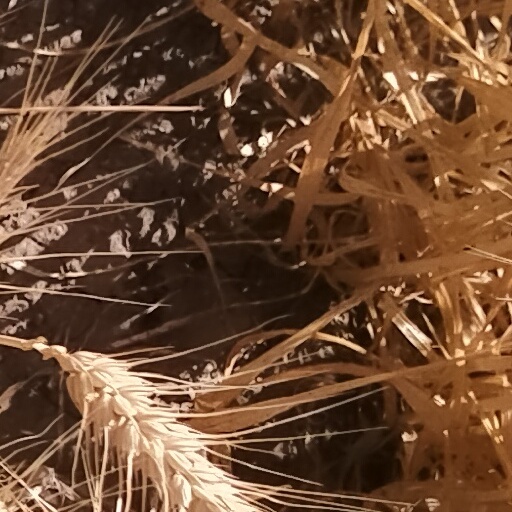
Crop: wheat